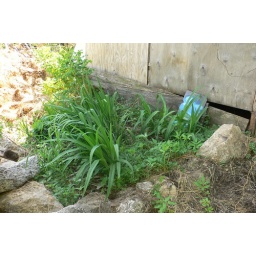
flower bed in front of barn